Mammalian kidney

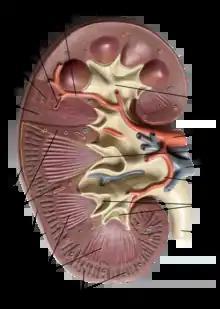
Didactic model of the multilobar mammalian kidney:

In mammals, the kidneys are usually bean-shaped; the shape is unique to mammals (fish, for example, have elongated kidneys). Some species have externally lobulated kidneys, as in marine mammals, bovines and bears. The lobulated kidneys of cetacians and pinnipeds have elongated oval shape. The concave part of the bean-shaped kidneys is called the renal hilum, through which the renal artery and nerves enter the kidney. The renal vein, collecting lymphatic vessels and ureter exit the kidney through the renal hilum.